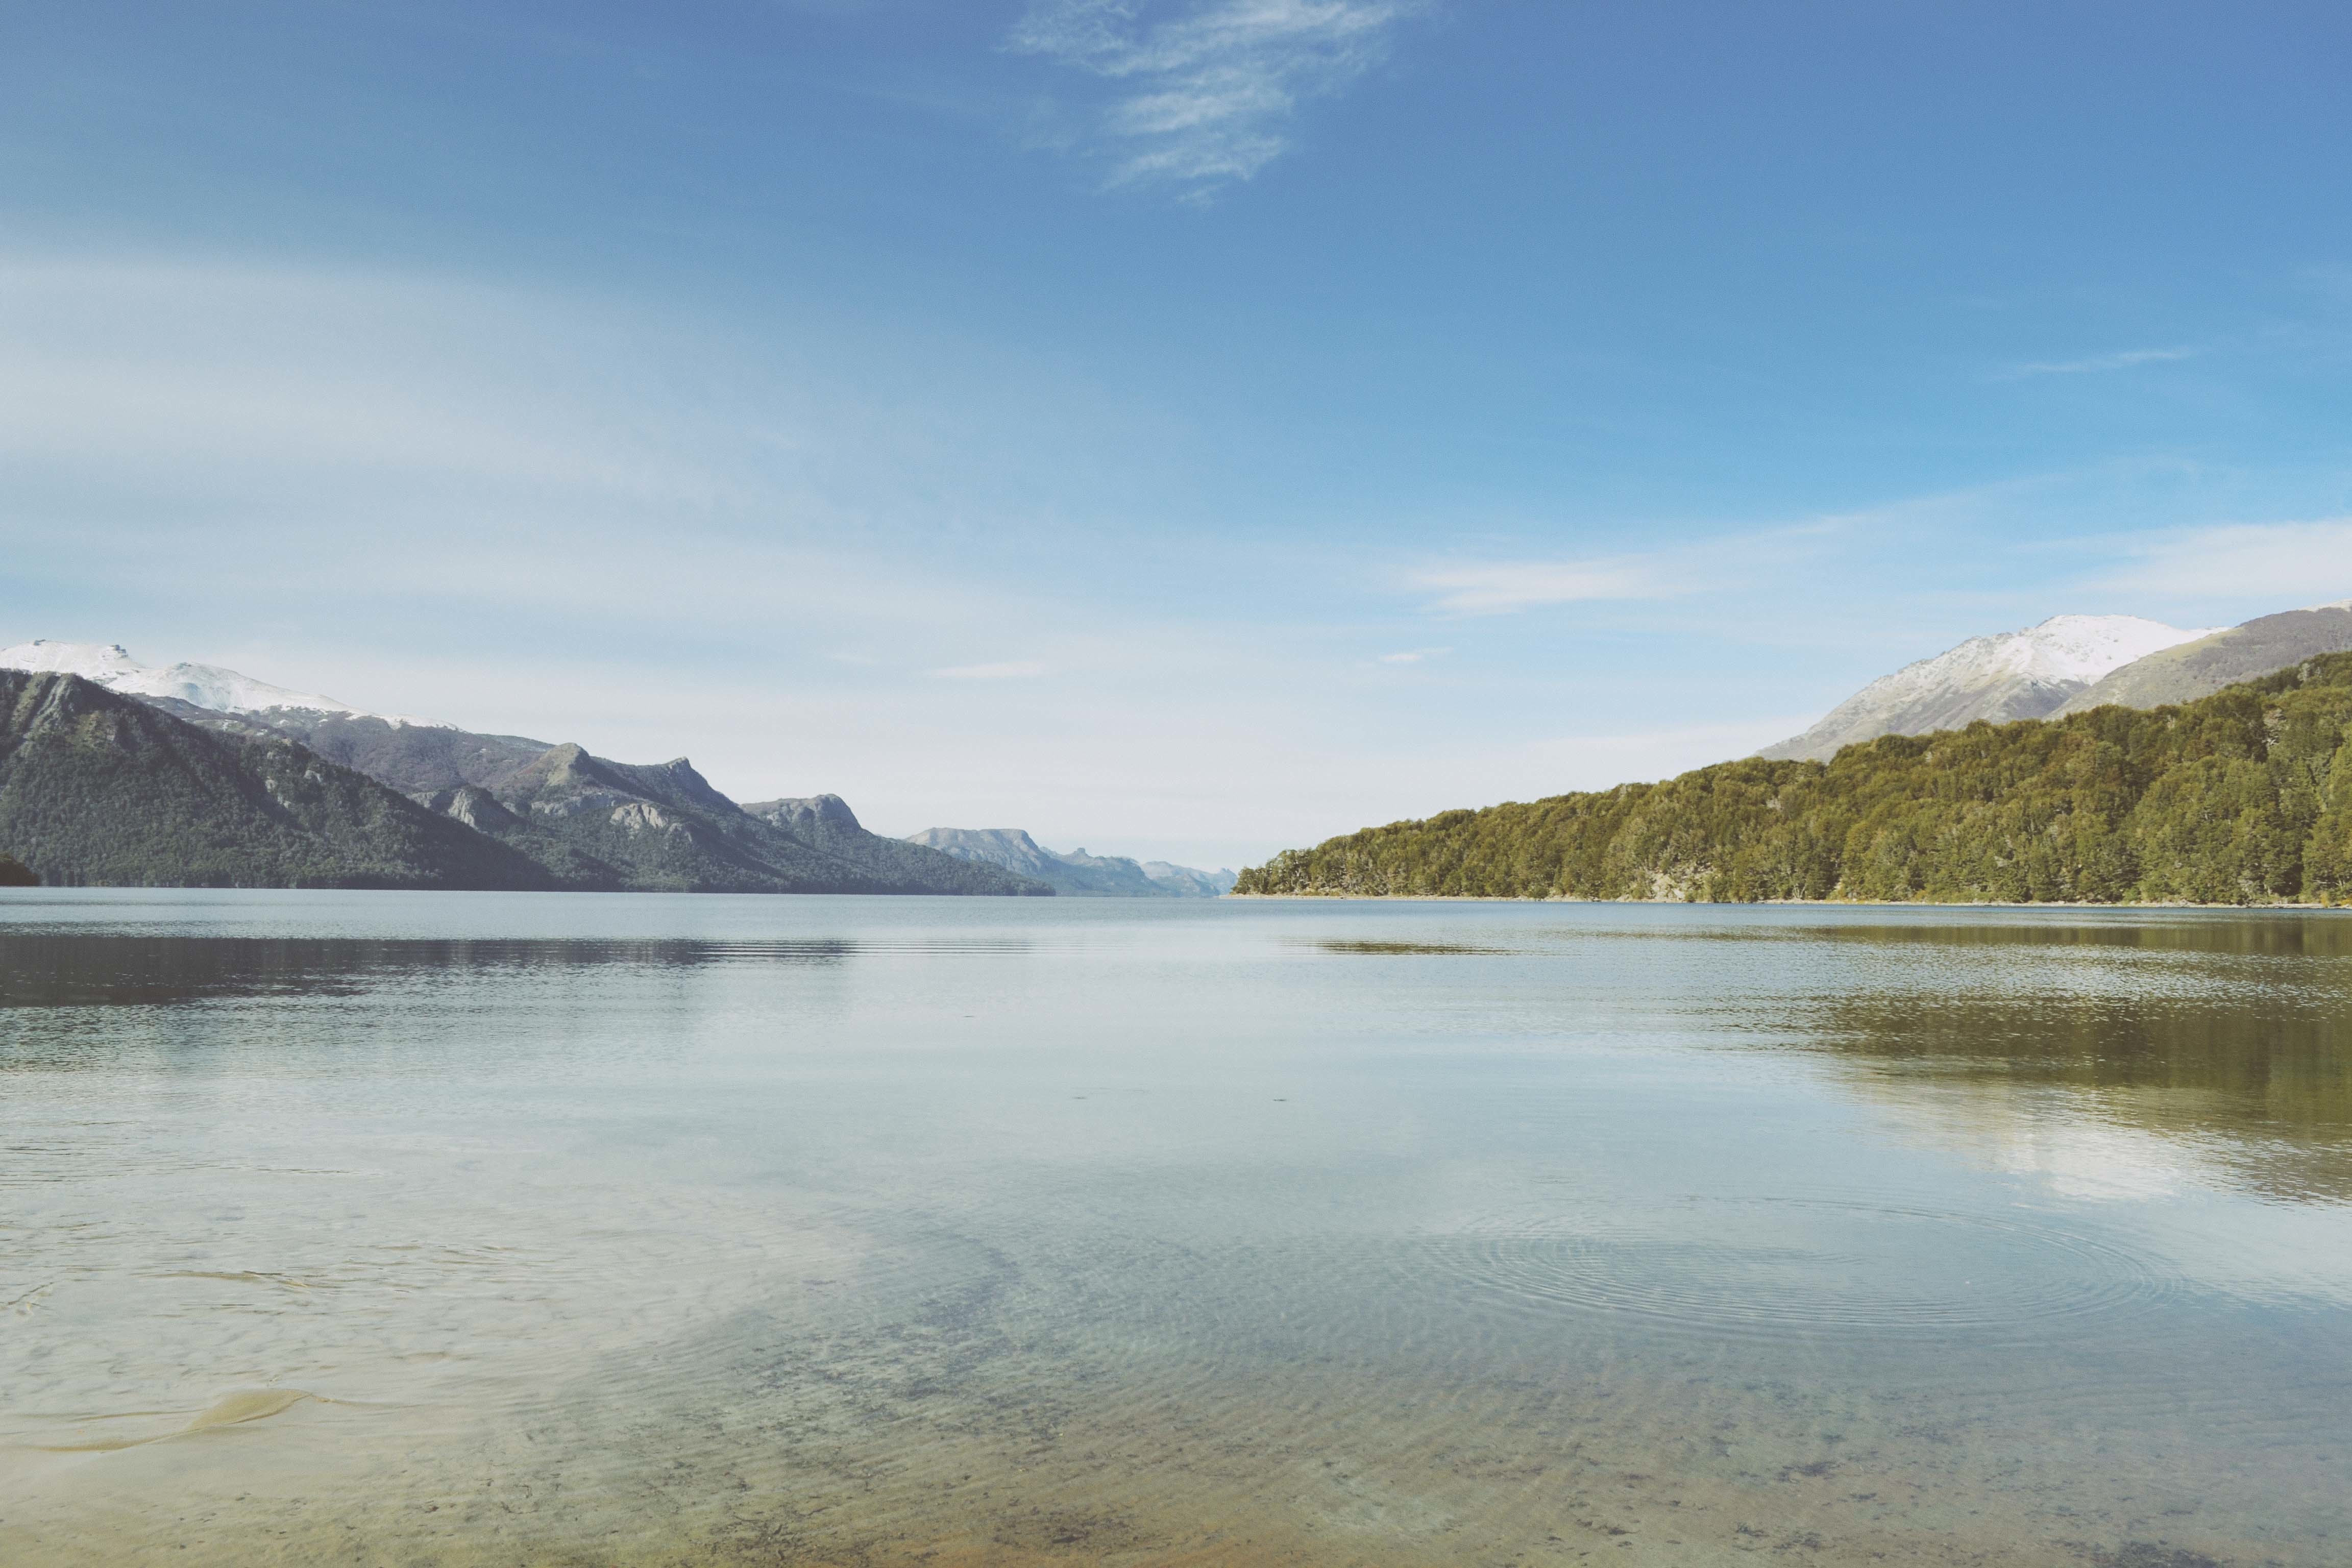
landscape, sea, water, mountain, shore, lake, river, reflection, bay, reservoir, body of water, loch